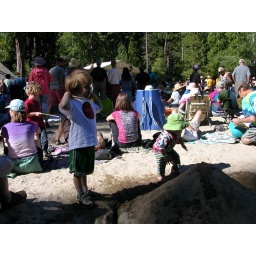
Henry, Charley, playing with big sand castle in beach volleyball area